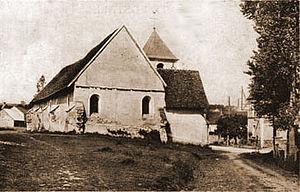
Lindry (Yonne) - église vers 1900.
Lindry est une commune française située dans le département de l'Yonne et la région Bourgogne-Franche-Comté. Ses habitants sont appelés les Lindrycois.